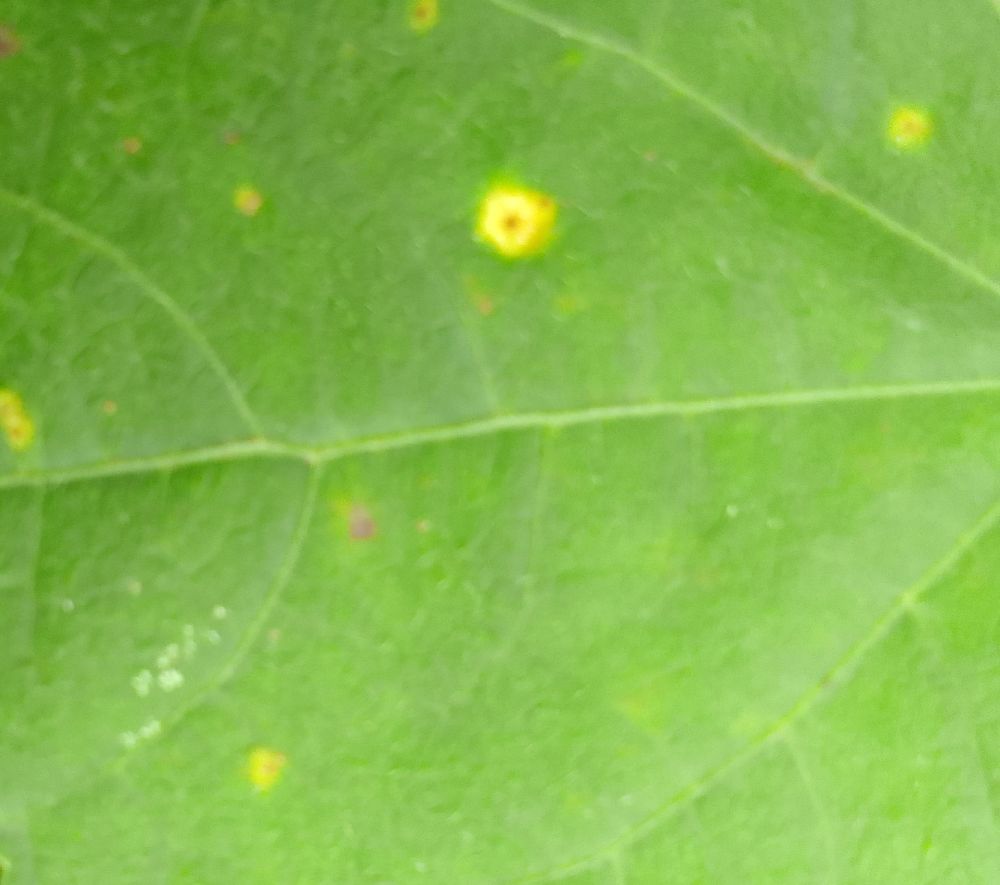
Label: rust